Maria Regina Martyrum

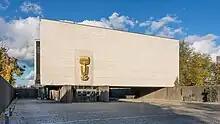
Fritz Koenig's sculpture "the Apocalyptic Woman" on the façade of Maria Regina Martyrum

Maria Regina Martyrum ( (actually Gedächtniskirche Maria Regina Martyrum der deutschen Katholiken zu Ehren der Blutzeugen für Glaubens- und Gewissensfreiheit in den Jahren 1933–1945) literally in English "Commemorative church Mary Queen of Martyrs of the German catholics in honor of the martyrs for freedom of faith and conscience in the years 1933-1945") is a Roman Catholic church of the Roman Catholic Archdiocese of Berlin in Berlin, borough Charlottenburg-Wilmersdorf, in the locality of Charlottenburg-Nord. The church was built on behalf of the German Catholics to honour the Martyrs of Freedom of Belief and Conscience from the years 1933–1945. It is located 20 min of walk from the place of execution of Nazi resistants and opponents within the Plötzensee Prison, now the memorial "Gedenkstätte Plötzensee".